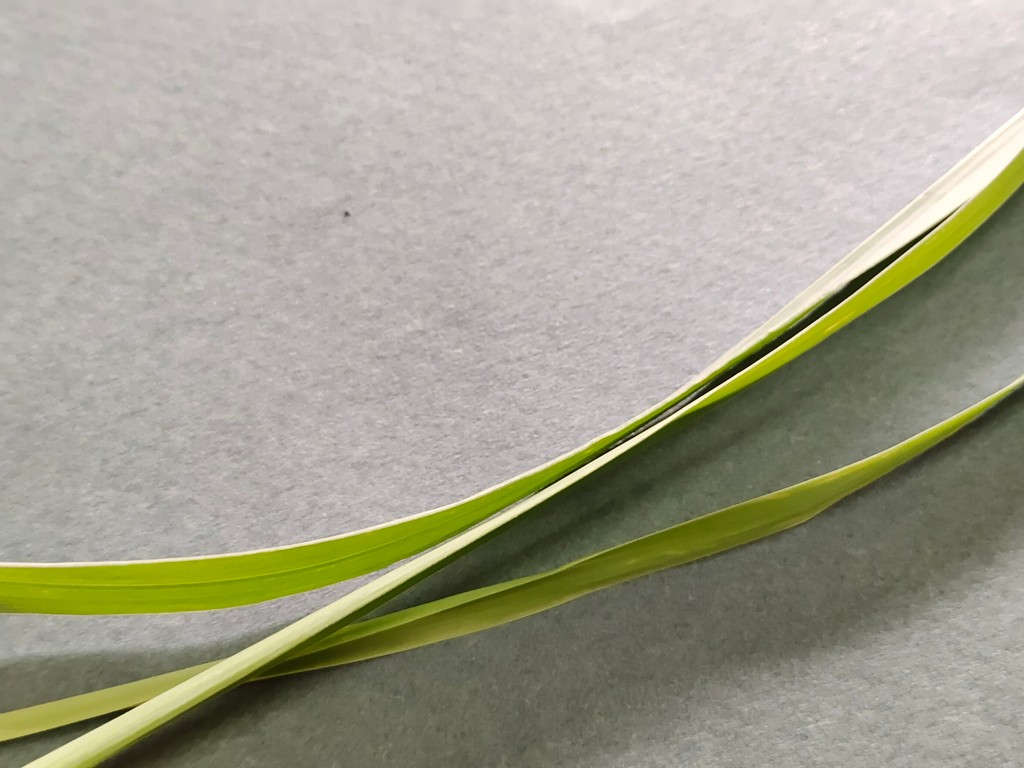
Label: Healthy